Le Havre's old tramway

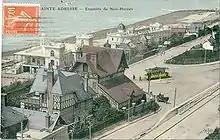
Tramway at Le Nice Havrais

The dynamism of the C.G.F.T, which in 1913 carried 21,600,000 passengers (an increase of 132% on 1895) in its 102 power cars and 43 trailers, was not only demonstrated by the opening of the new sections mentioned above. During these years of expansion, the company absorbed two of the three independent companies that also provided passenger transport in the Le Havre area. The network reached its maximum length of 57.414 kilometers.